Chandler W. Johnson

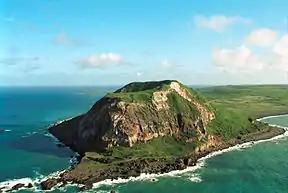
Mount Suribachi "(pictured in 2001)" is the dominant geographical feature of the island of Iwo Jima

On February 19, 1945, Johnson led 2/28 during the amphibious assault of Green Beach during the battle of Iwo Jima. Despite fanatical resistance from the defending Japanese, 2/28 managed to help cut Mount Suribachi off from the rest of the island by the end of the day.